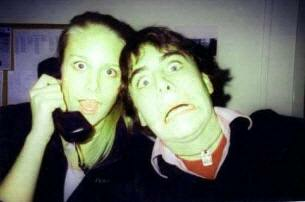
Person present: Yes